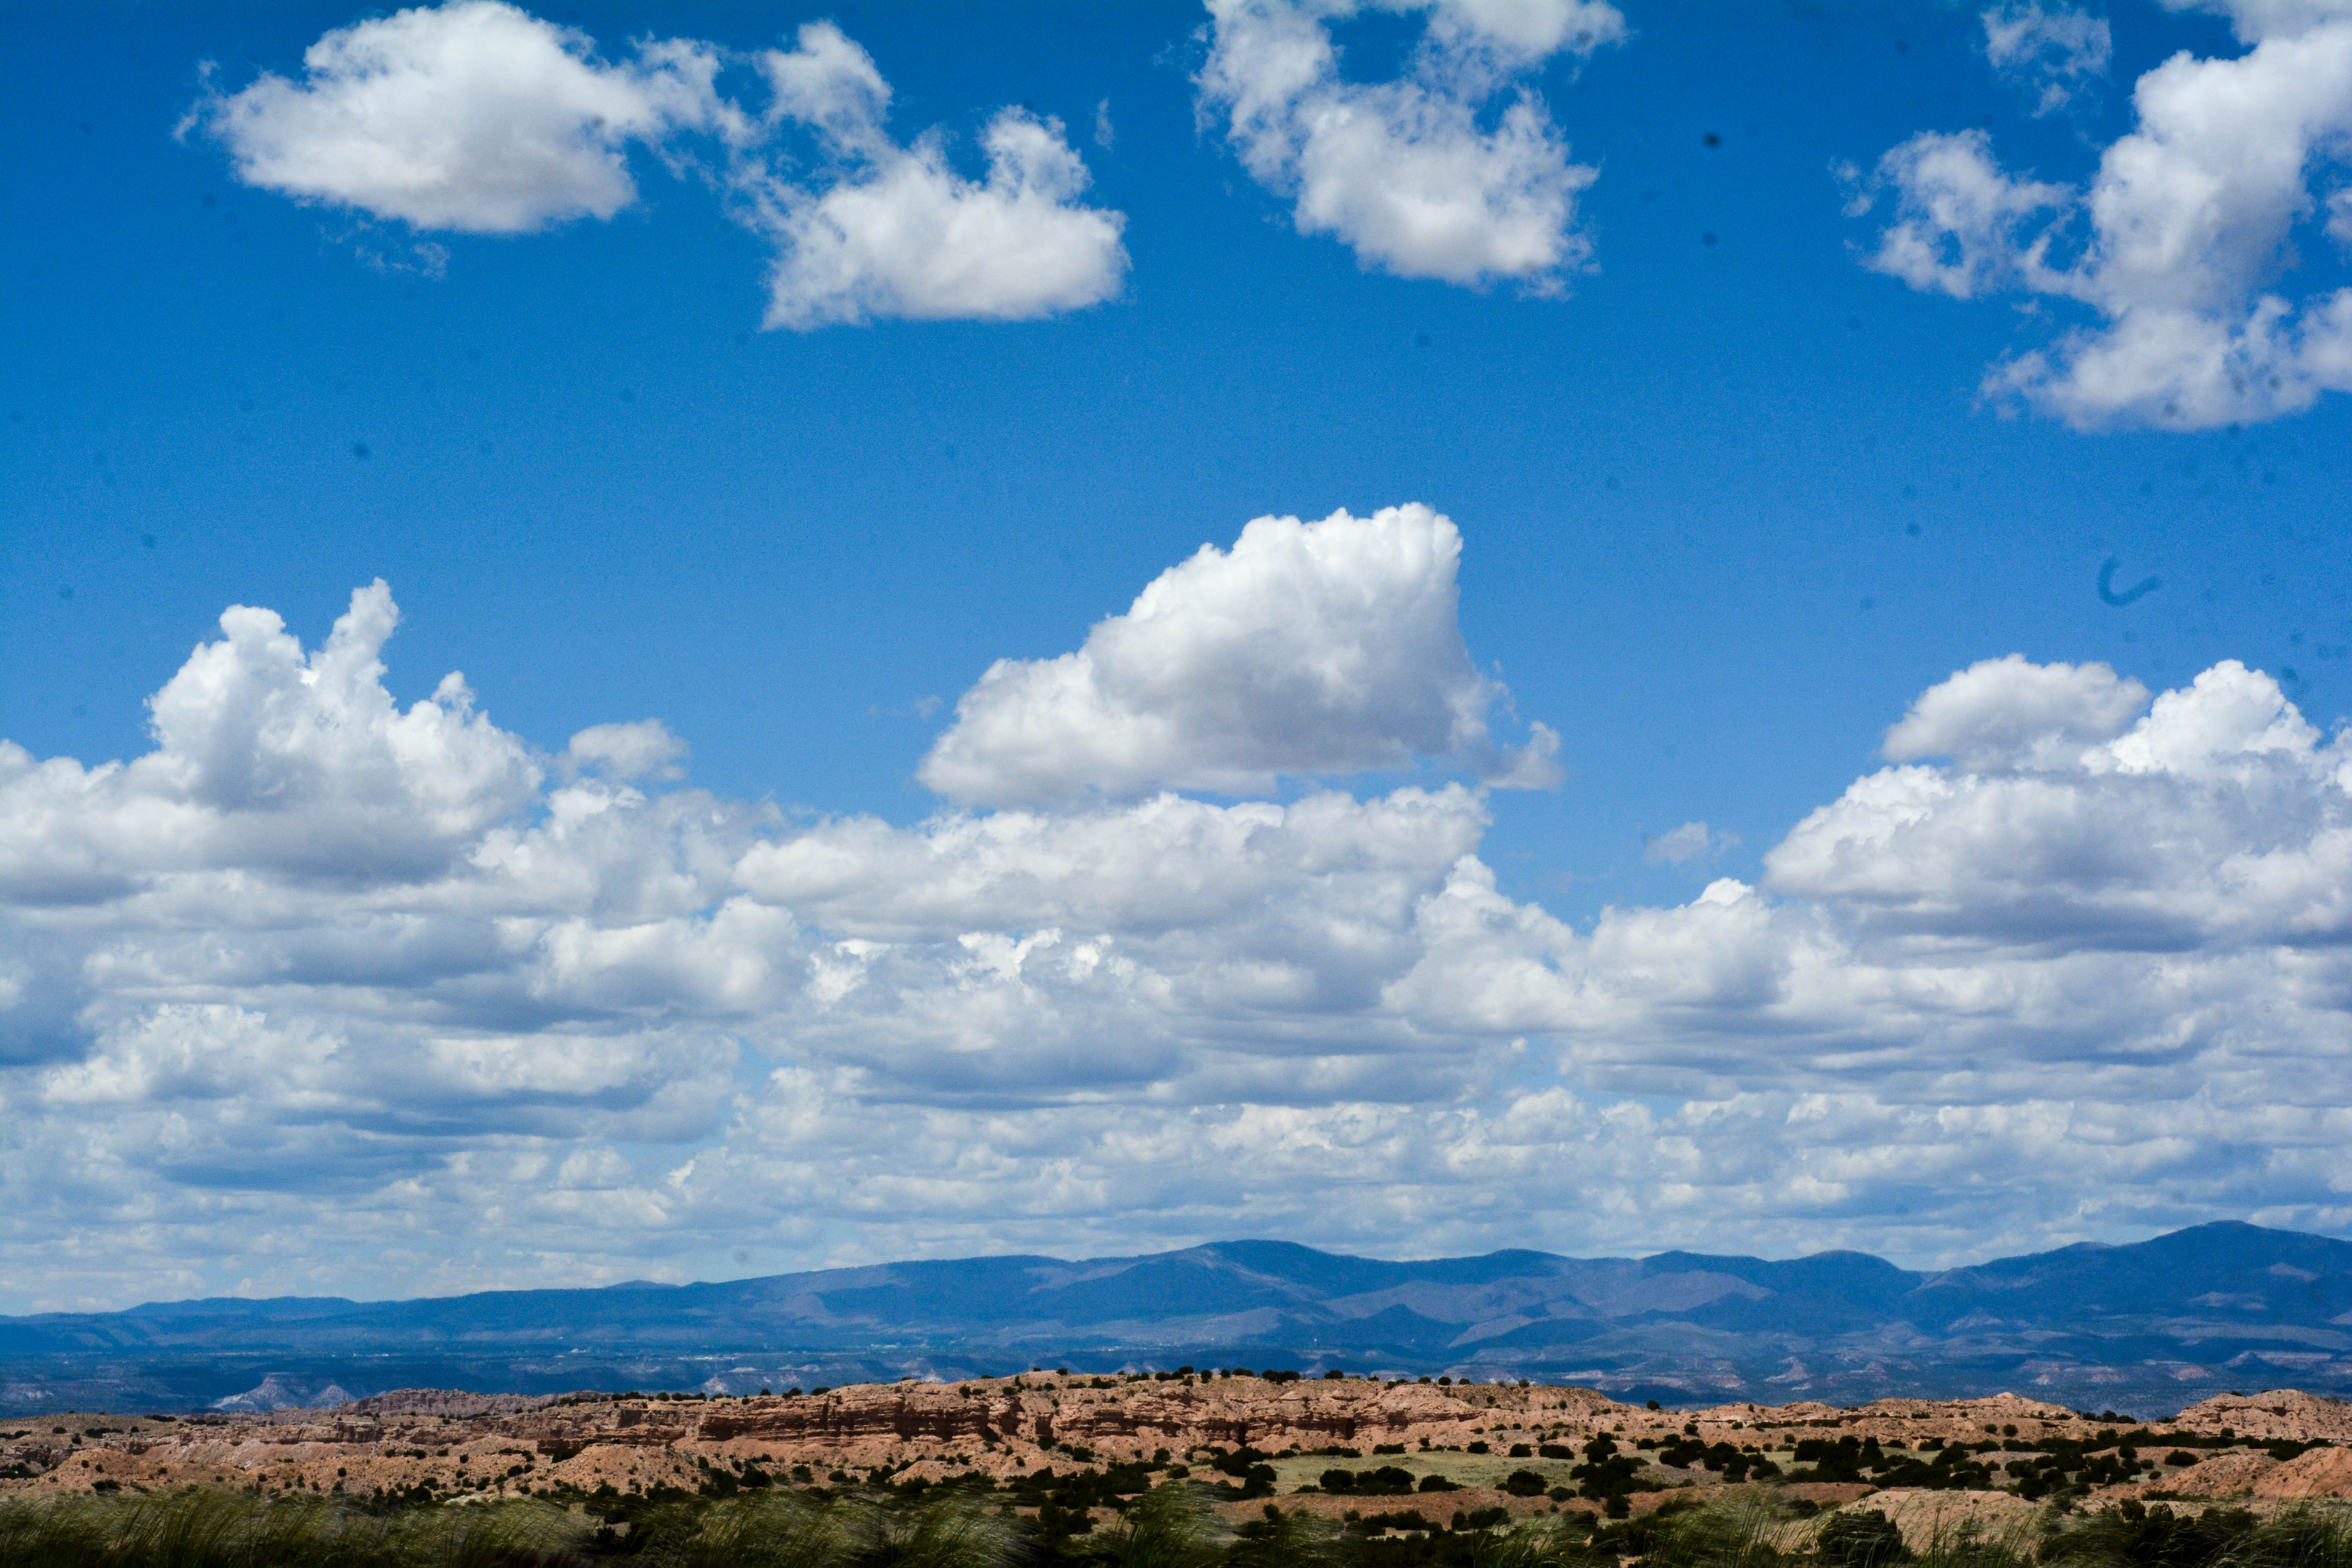
landscape, nature, grass, horizon, mountain, cloud, sky, field, meadow, prairie, hill, cumulus, plain, clouds, grassland, plateau, santafe, truchas, northernnewmexico, pueblosantafe, ecosystem, steppe, rural area, meteorological phenomenon, mountainous landforms